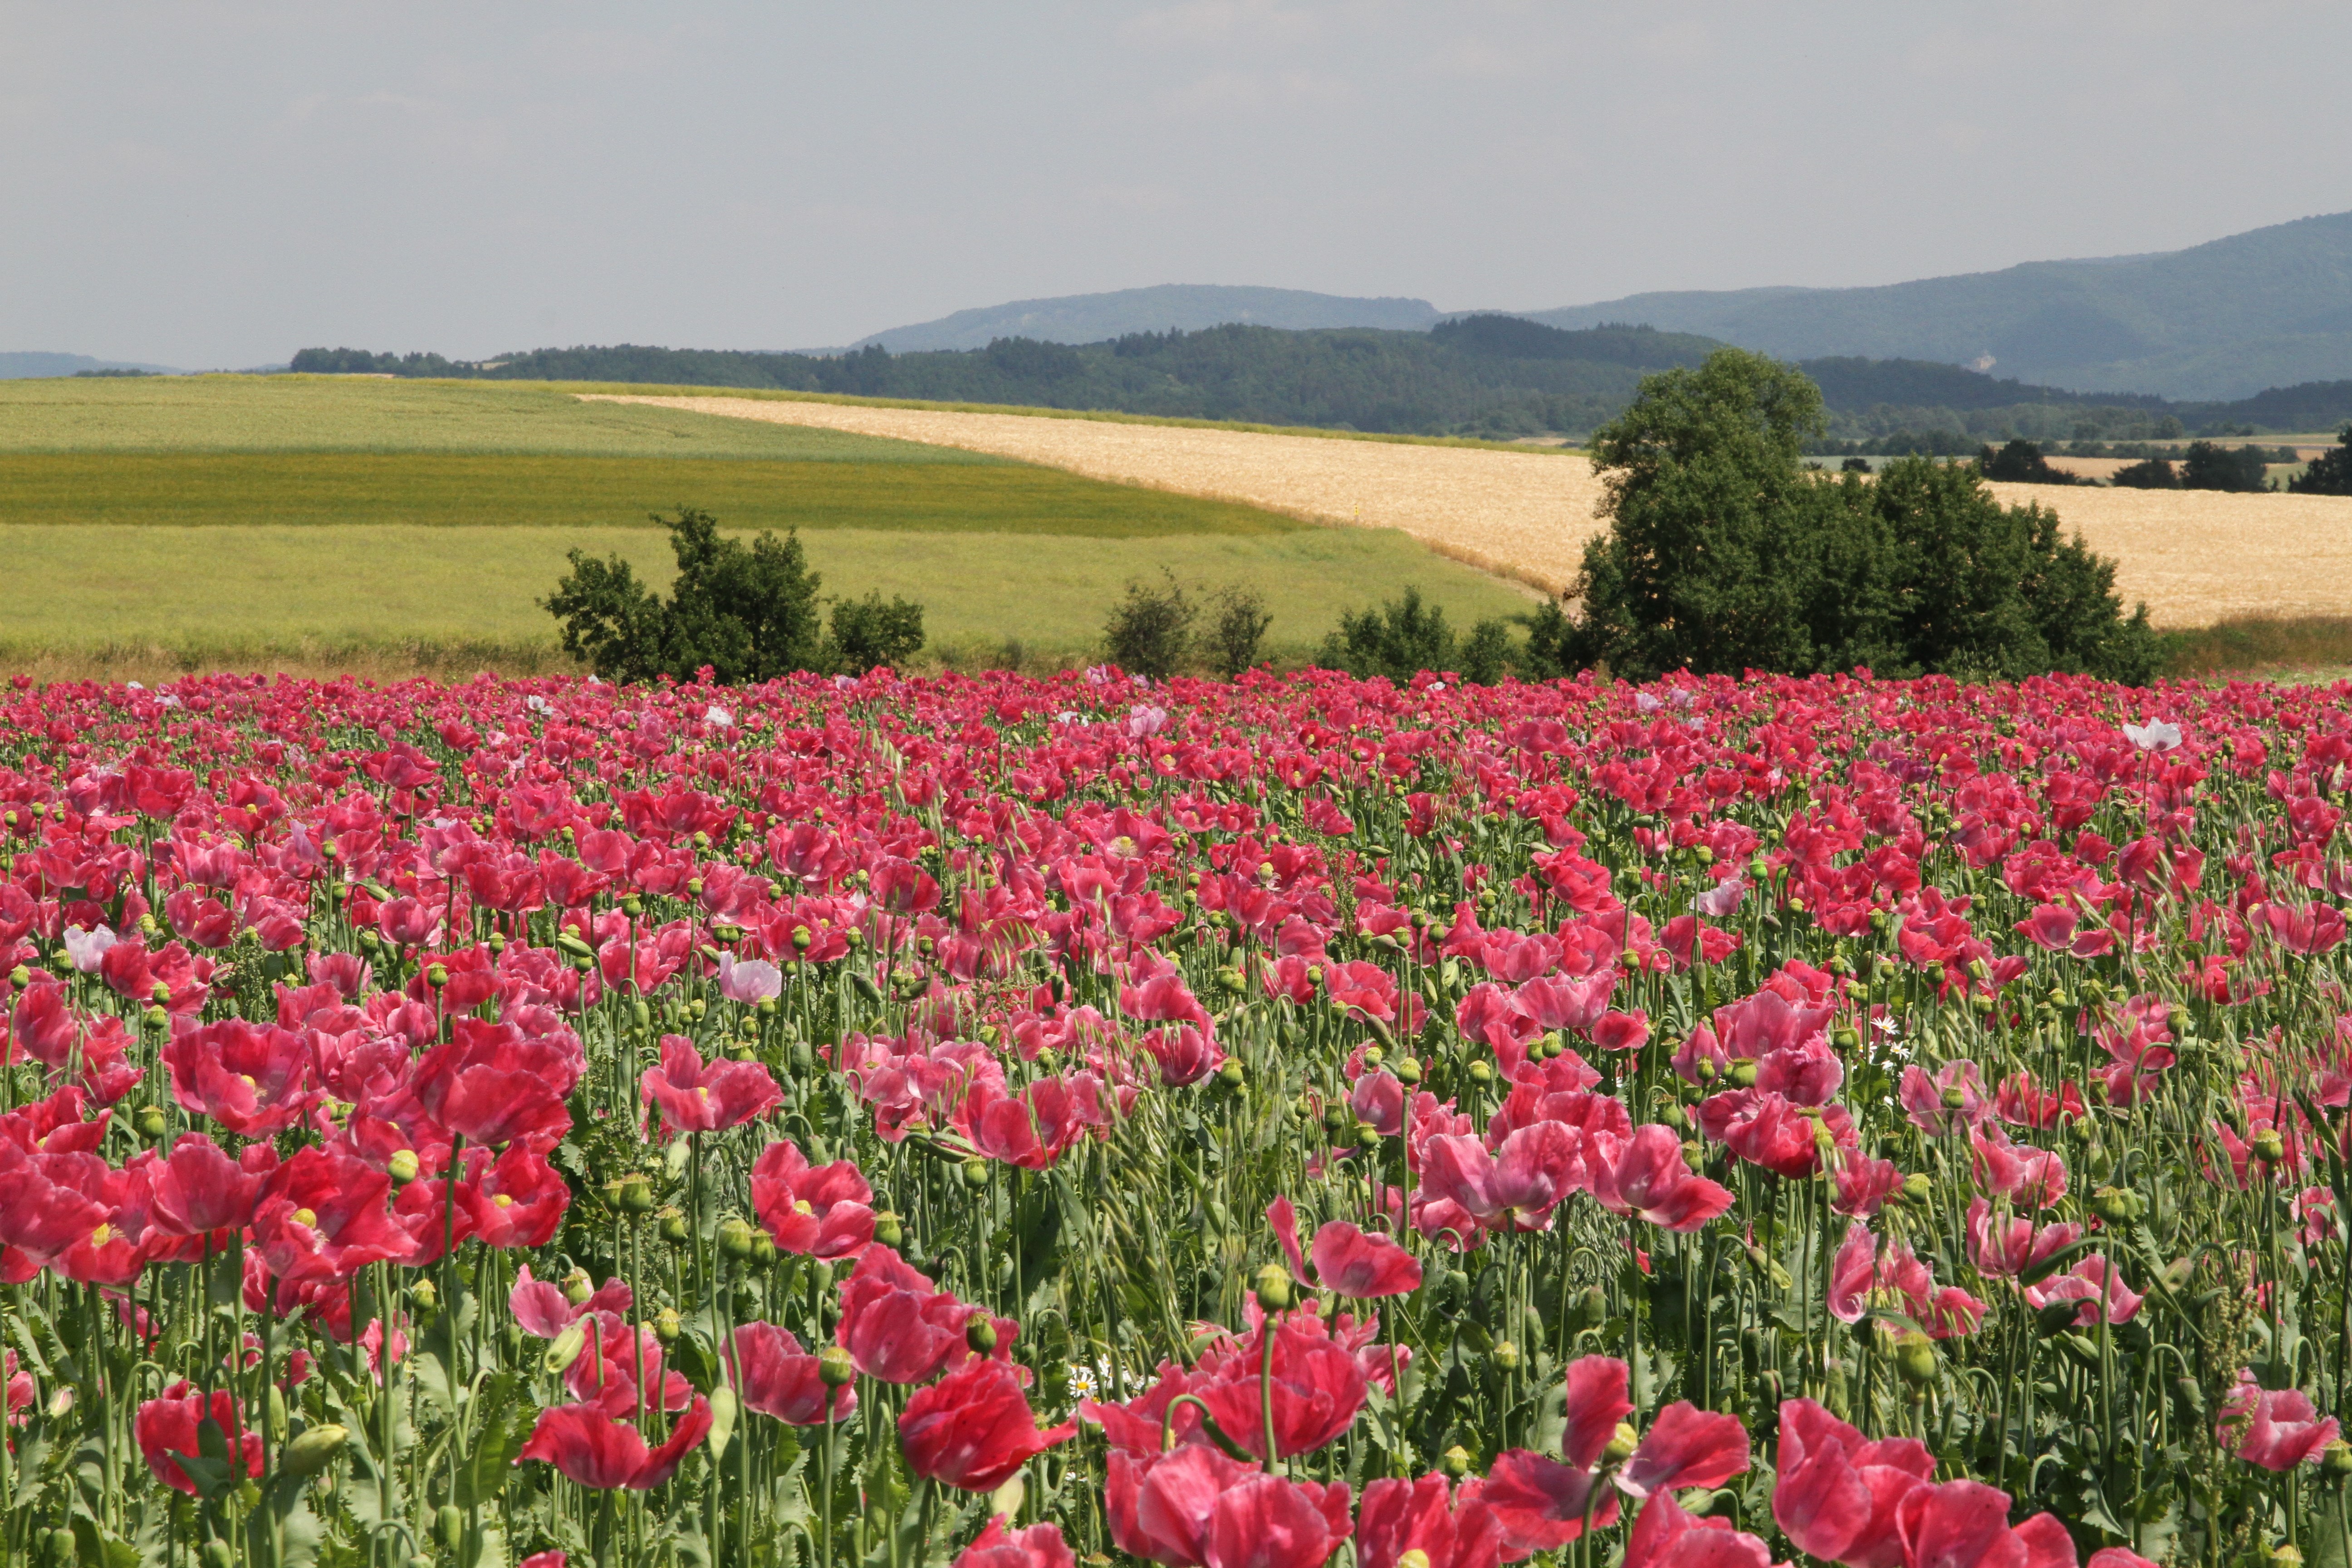
open, plant, field, meadow, prairie, flower, tulip, pasture, plain, farmland, wildflower, flowers, hills, grassland, poppy, flowering plant, land plant